Astana

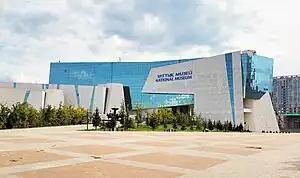
National Museum of the Republic of Kazakhstan

The city transport in Astana consists of buses and taxis. Over 720,000 people use public transport daily. There are over 60 bus lines served by more than 1000 vehicles, with over 3000 people working in the public transport sector. Just like buses, share taxis have their own predefined routes and work on a shared basis. There are three share taxi routes in total.